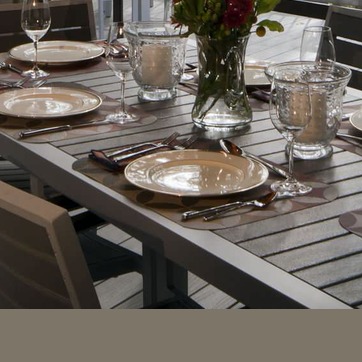
Material: ceramic